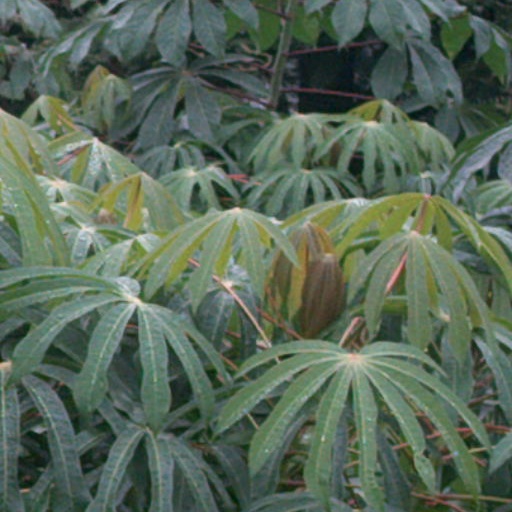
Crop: cassava